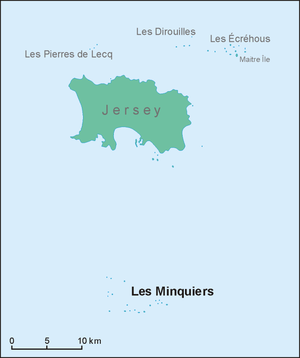
Les Minquiers sont un archipel normand situé au sud des îles Anglo-Normandes et qui fait partie du bailliage de Jersey. Administrativement, ils font partie de la paroisse de Grouville. L’archipel est constitué d’un plateau granitique constellé d’une multitude d’écueils qui découvrent uniquement à marée basse et révèlent un chaos granitique. À marée haute, il ne subsiste qu’une seule île de moins de 1 km², appelée Maîtresse-Île, sur laquelle ont été bâties quelques maisons de pêcheur, mais elles sont inhabitées et servent uniquement de refuge occasionnel.